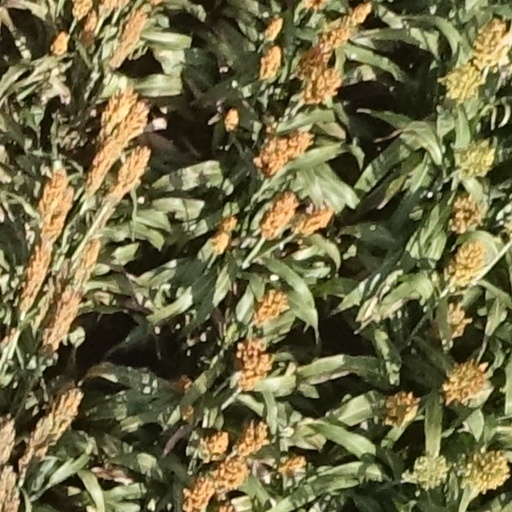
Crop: sorghum